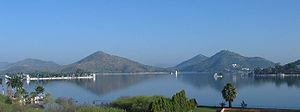
Udaipur ou Oudaïpour est une ville d'Inde située dans l'État du Rajasthan, entourée par les lacs Pichola, Fateh Sagar et Swaroop Sagar. Située à 577 m d’altitude, elle compte 475 654 habitants au recensement de 2011.